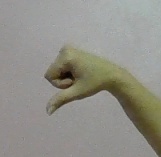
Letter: waw